Guruvayur Temple

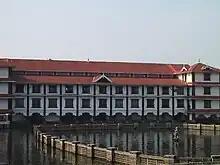
Guruvayur Temple tank (pond)

The temple tank (pond) on the northern side of the temple is called "Rudratheertham". According to legend, for thousands of years, Lord Shiva used to bathe on the southern bank of this pond. Since Shiva is also known by the name 'Rudra', the pond came to be known as Rudratheertham.